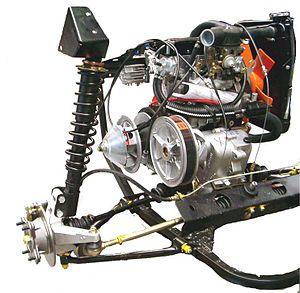
Demi train avant d'un MIcrocar Virgo.